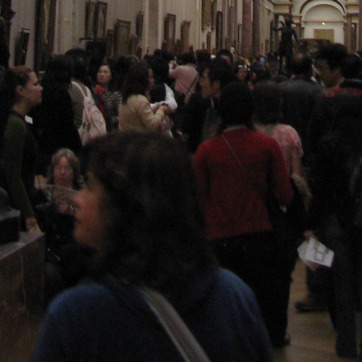
Material: hair